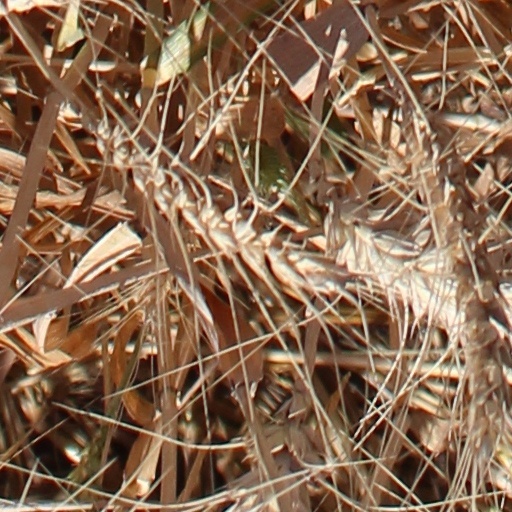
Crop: wheat